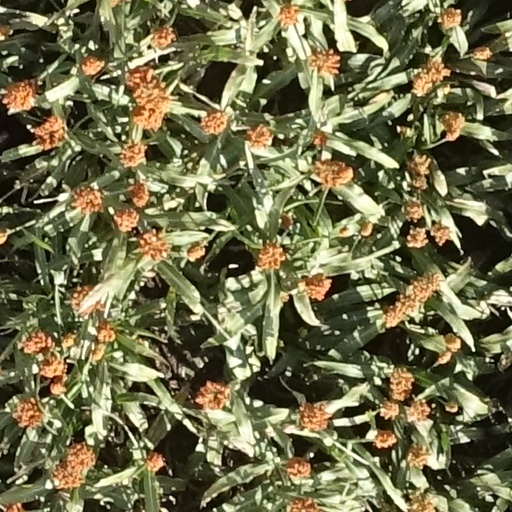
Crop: sorghum